Frank Richardson (police officer)

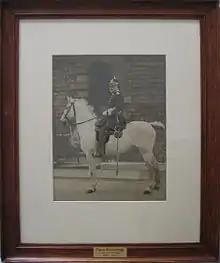
Photograph of Frank Richardson on a white horse outside the Hereford Police Station.

An official photograph of Richardson on a white horse in full dress uniform was taken outside the Hereford Police Station, Gaol Street, in 1919. This photograph was used in the local press and various publications which mentioned his career when he would retire at the end of the year. He retired from his post on 30 December 1919. His last official appearance in his position as Chief Constable of Hereford was appropriately enough in the court where he had presented many cases over the years on Friday 16 January 1920 when the mayor and city officials publicly thanked him for all his years of service. After a final bow to the court he, accompanied by his successor, Mr. Rawson, "addressed an unusually good muster of the city Police Force, who had formed up at the Parade Office at the Police Station." A week earlier he had been presented with an illuminated address by the council and magistrates. The city Fire Brigade held a separate presentation to their chief in the following week when he was reported to have made a long speech detailing the fires he had attended since 1883. He had also received a solid silver tea set from members of the Hereford City Police. During his time in office he had served three monarchs and over twenty mayors.